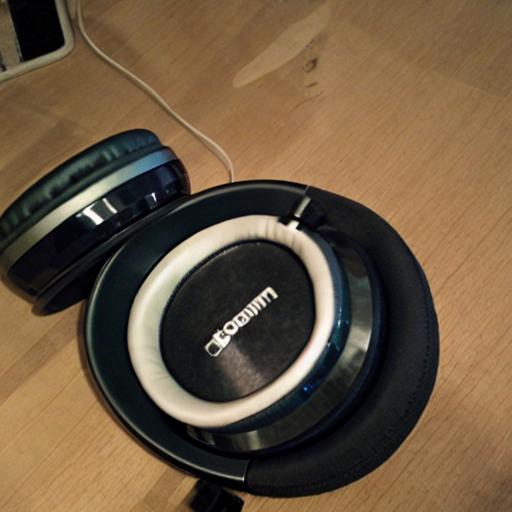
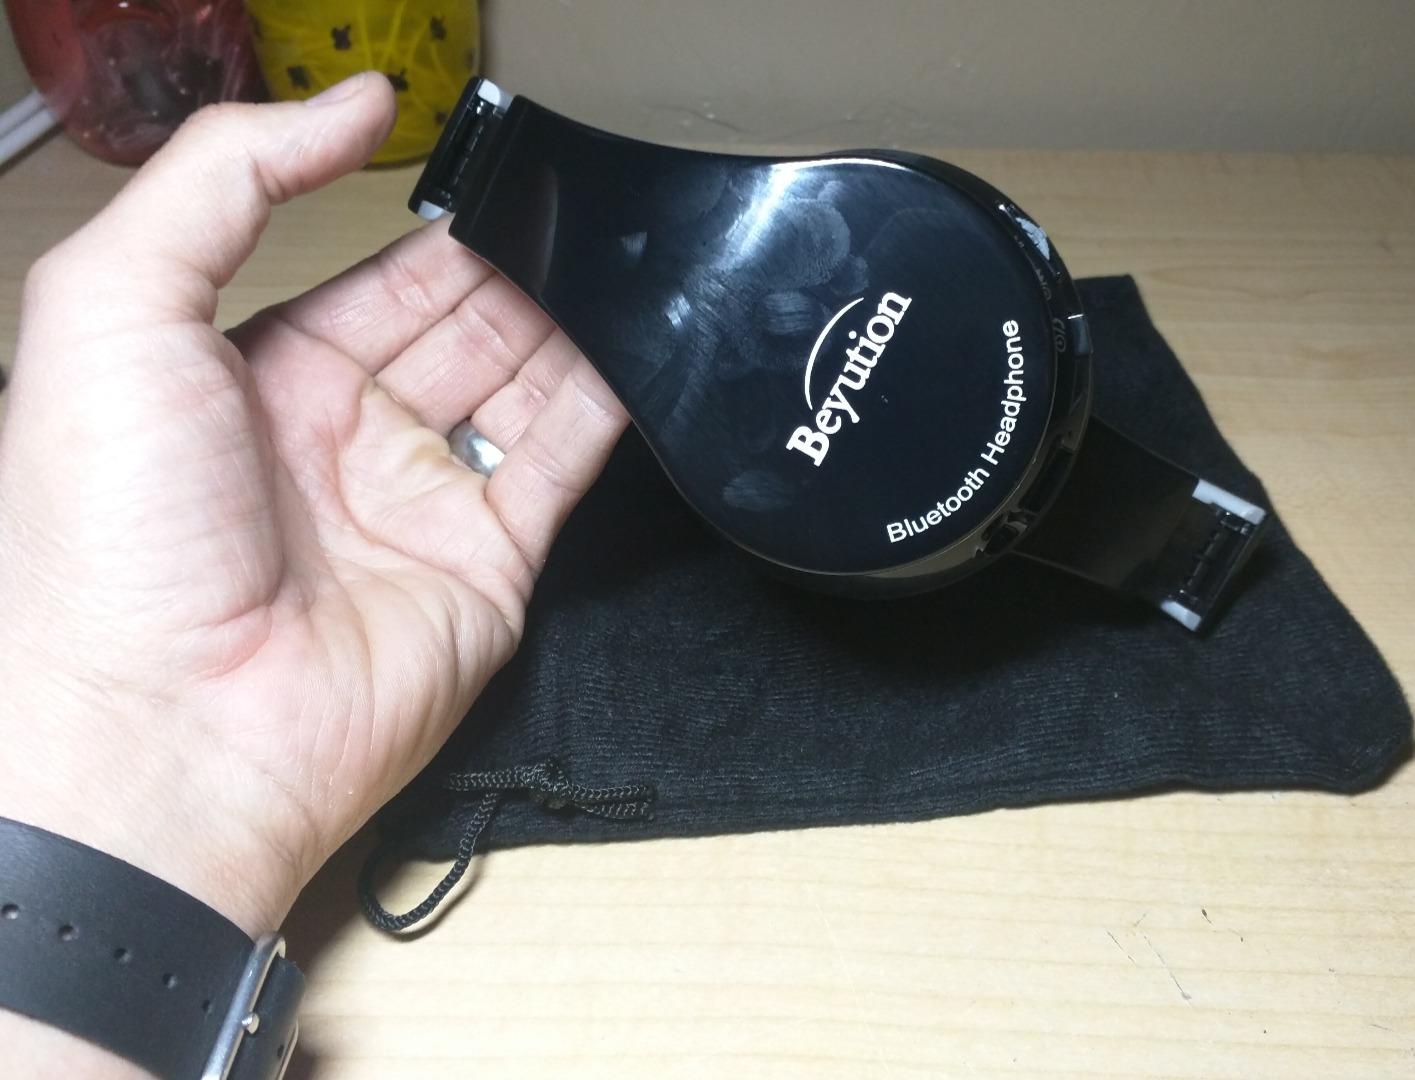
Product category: headphones
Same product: no